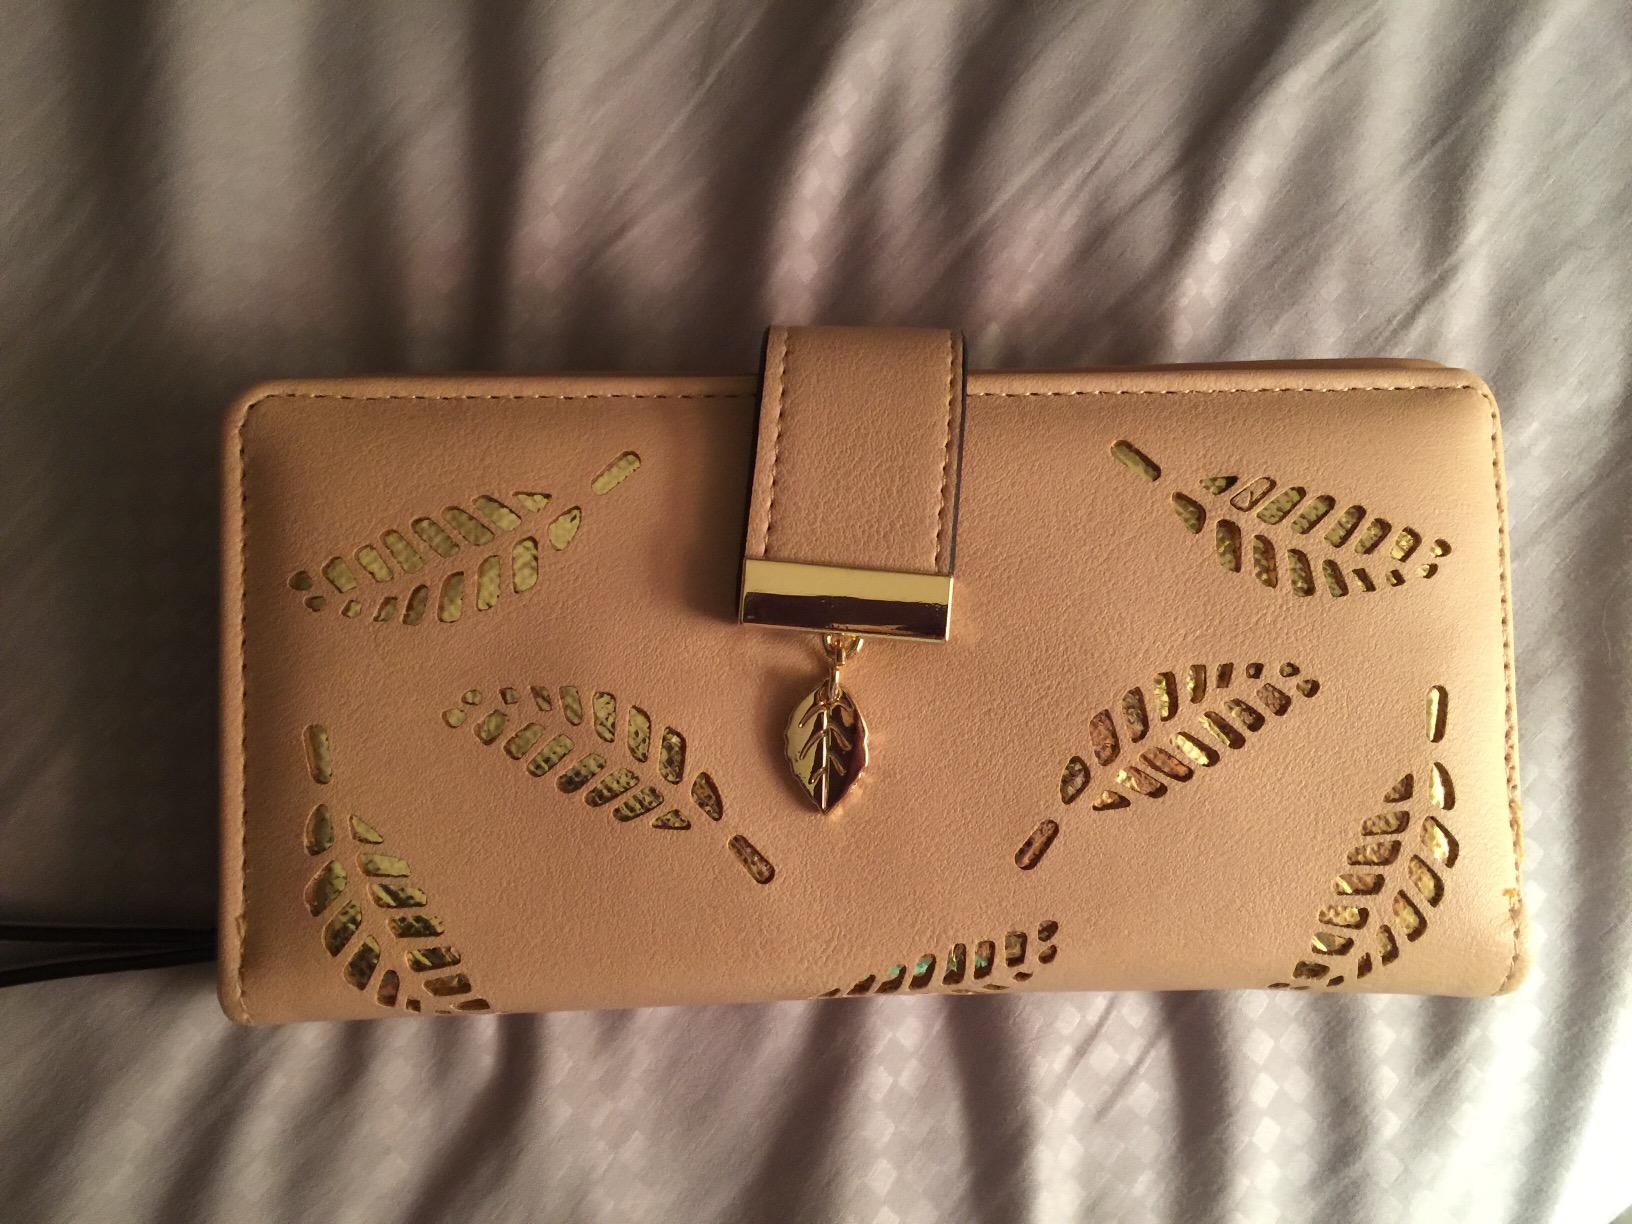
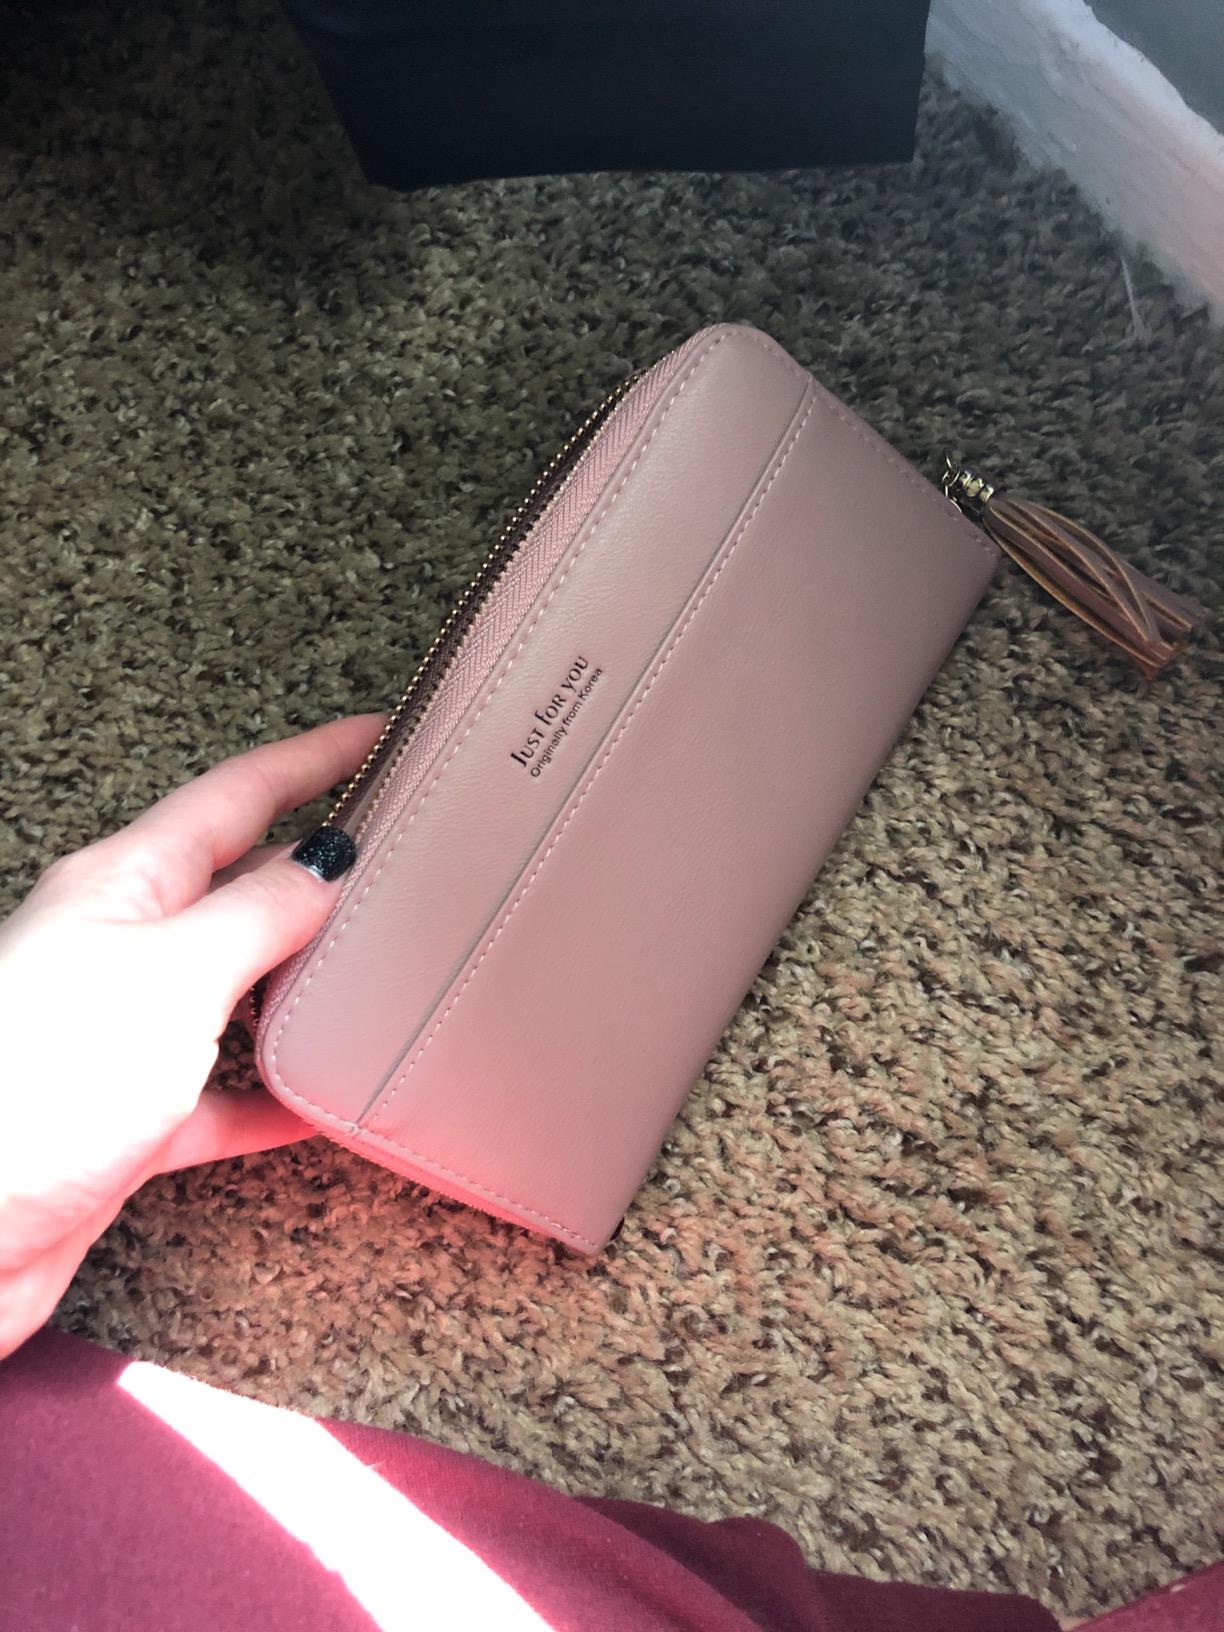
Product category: accessories_wallet
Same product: no